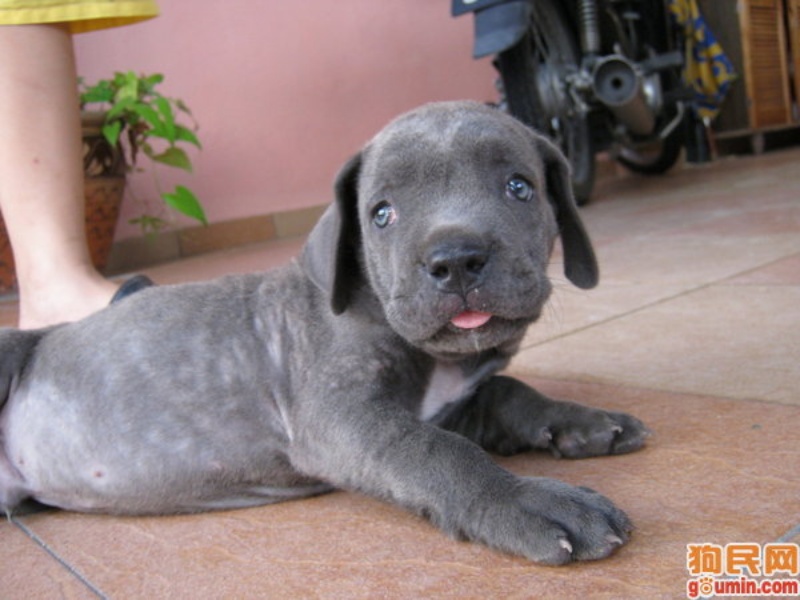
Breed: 220-n000032-Fila_Braziliero